Çankaya University

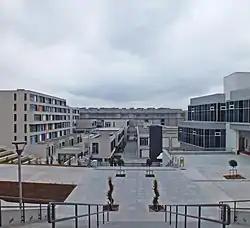
A view of the Turkuaz campus

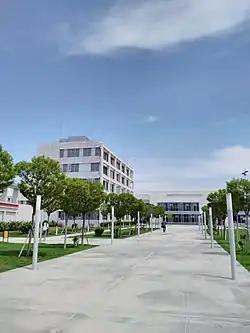
A view of the Turkuaz campus

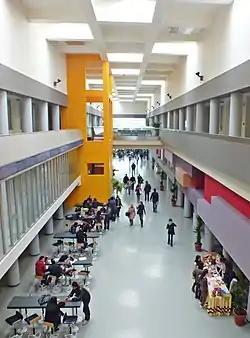
A view of the Common Area of Çankaya University Turkuaz campus

Çankaya University is a private university in Ankara, Turkey. It was established on July 9, 1997, by the Sıtkı Alp Education Foundation. The university began its teaching in the Fall 1997 semester. Sıtkı Alp is the chairman of the board of trustees. English language is predominant medium of teaching, learning and research at the Çankaya University.